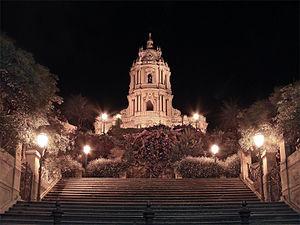
Cathédrale San Giorgio, Modica, Sicile, Italie.